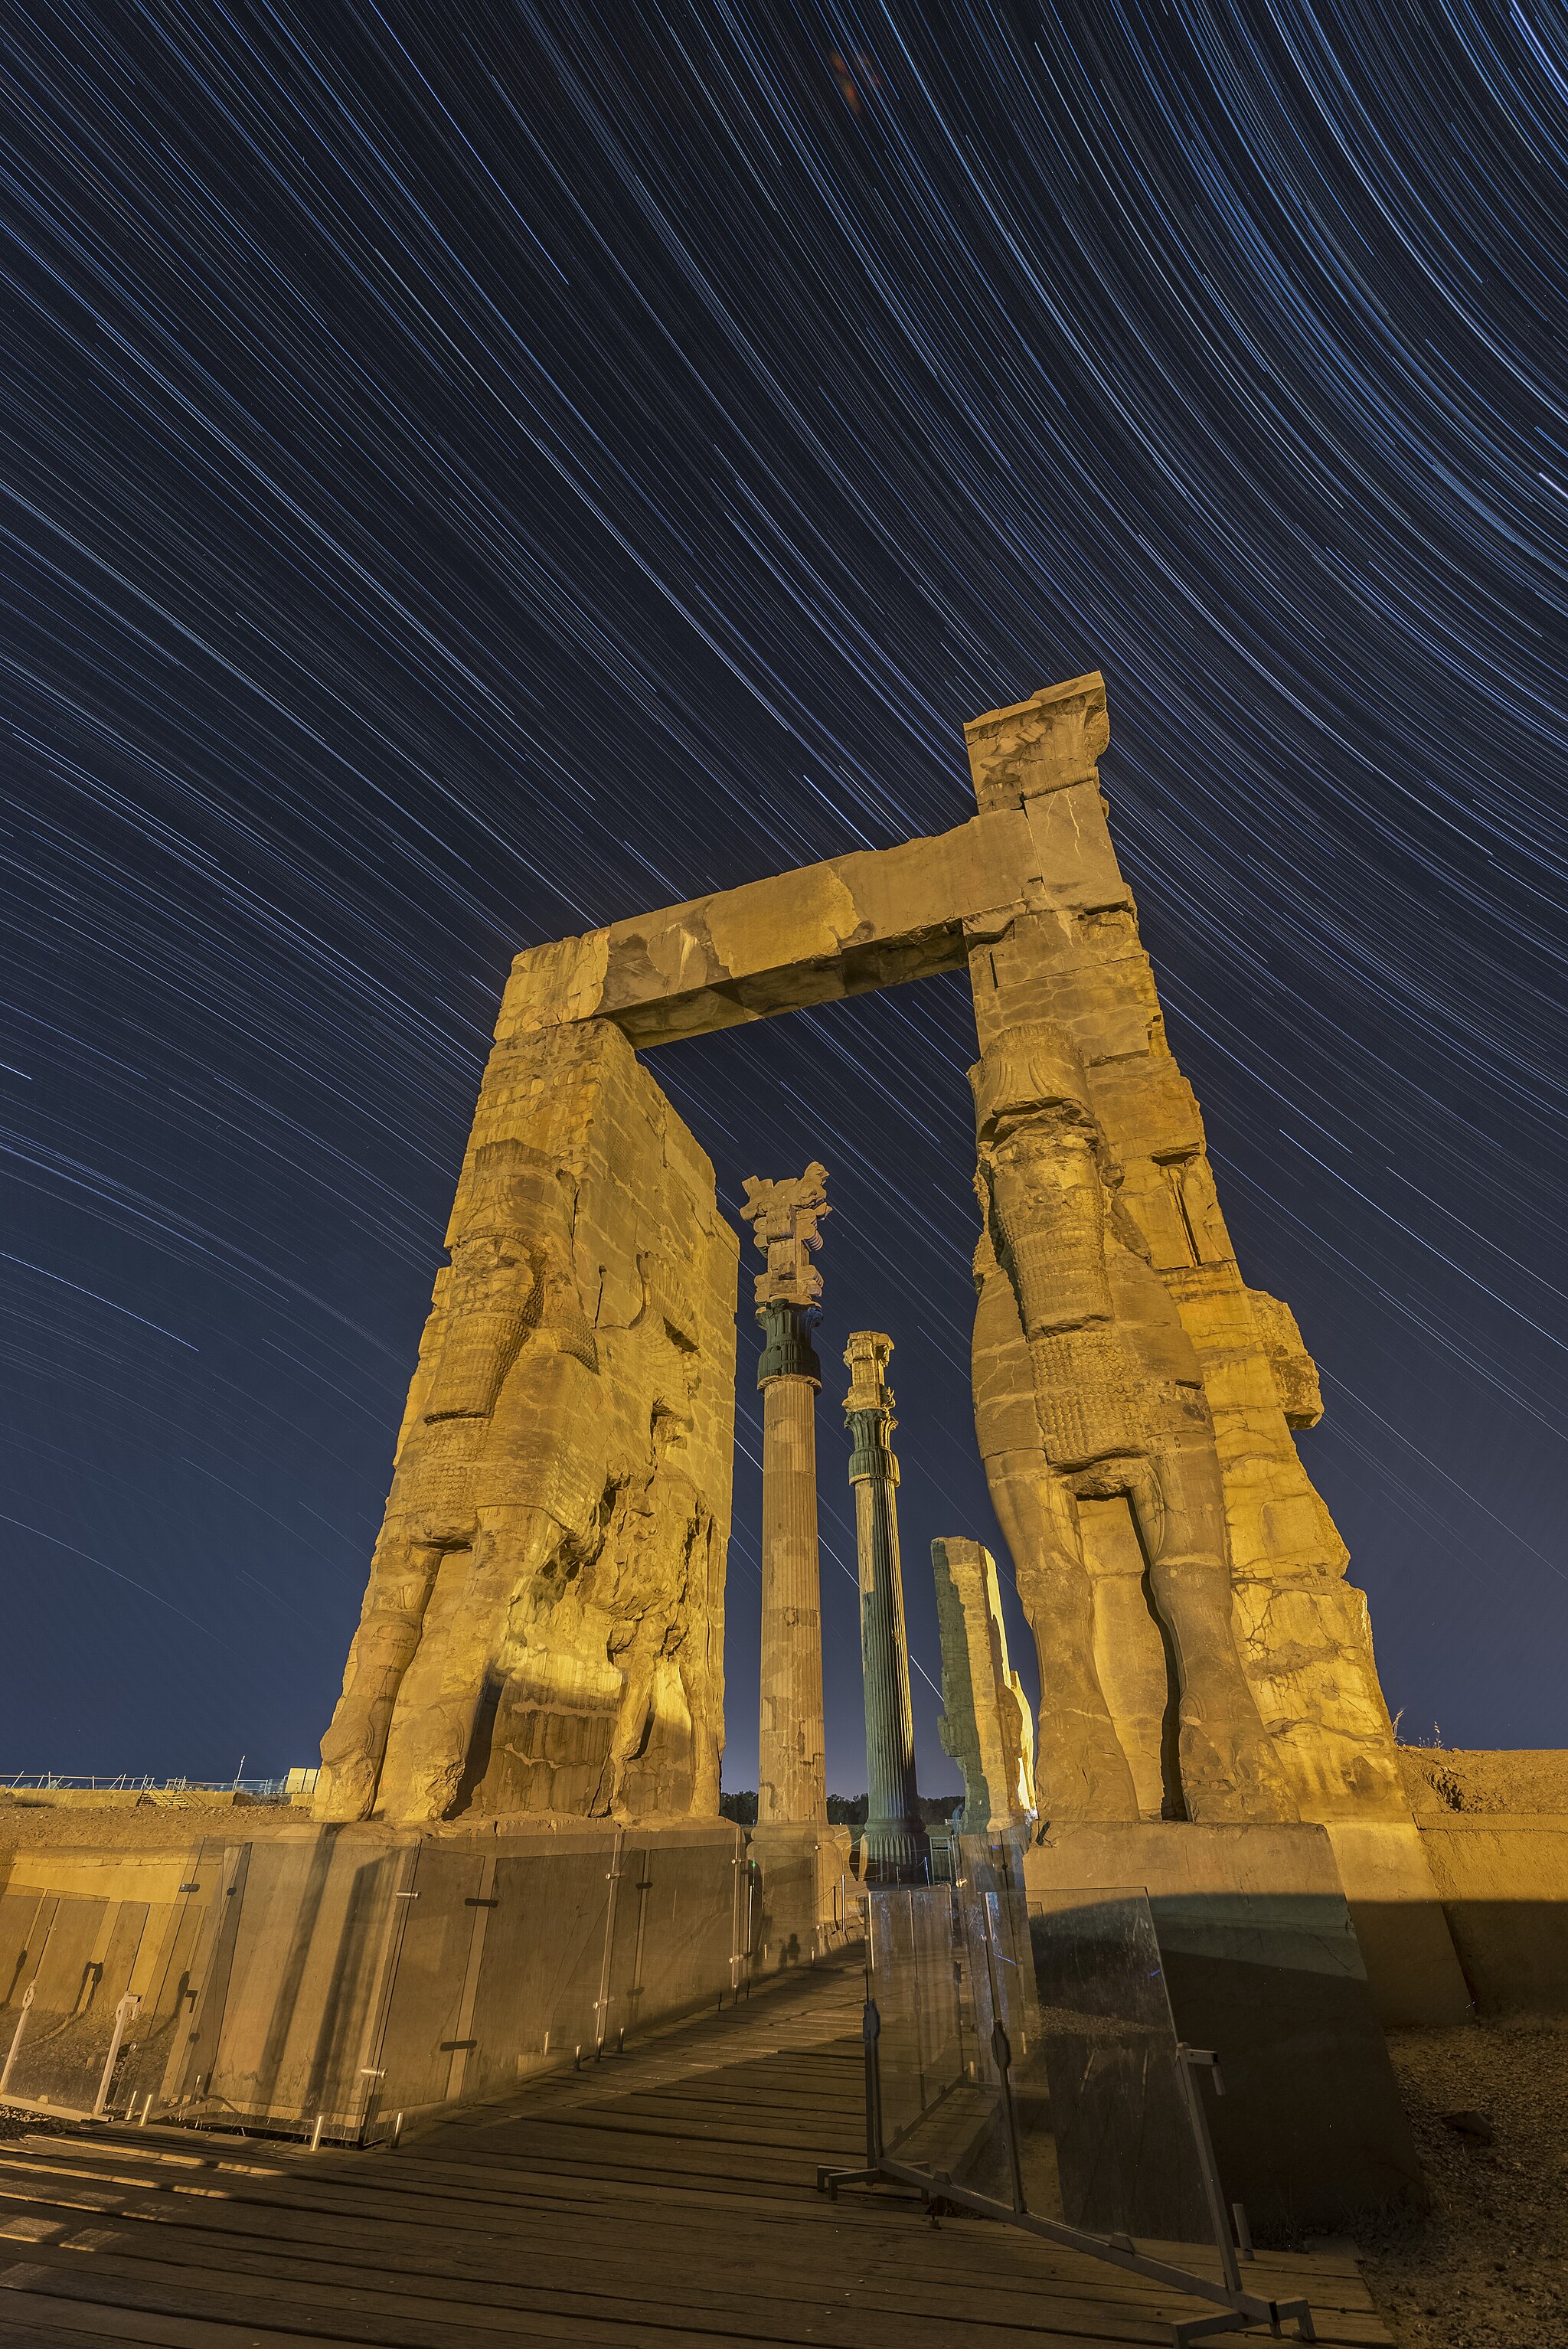
Title: Persepolis Startrail 1
Date: 2019-09-26 00:01:00
Categories: Gate of All Nations, Star trails, Images from Wiki Loves Monuments 2019, Self-published work, Cultural heritage monuments in Iran with known IDs, Night in Persepolis, Uploaded via Campaign:wlm-ir, Images from Wiki Loves Monuments in Marvdasht, 2019 in Persepolis, Images from Wiki Loves Monuments 2019 in Iran, Iran photographs taken on 2019-09-26, Gates in Iran at night